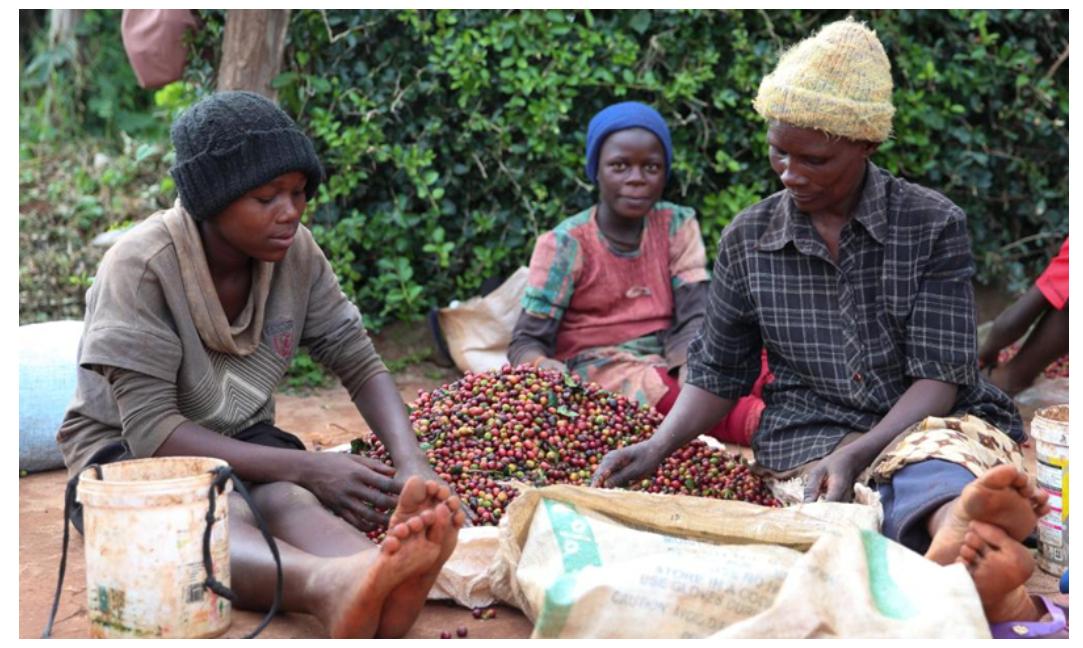
Kilimo cha biashara ambapo, watu wamekaa na kuchambua kahawa ambayo, imevunwa na kuwekwa chini baadae hutiwa kwenye mifuko kwa ajili ya kusafirisha kwenda viwandani, kutengeneza bidhaa.